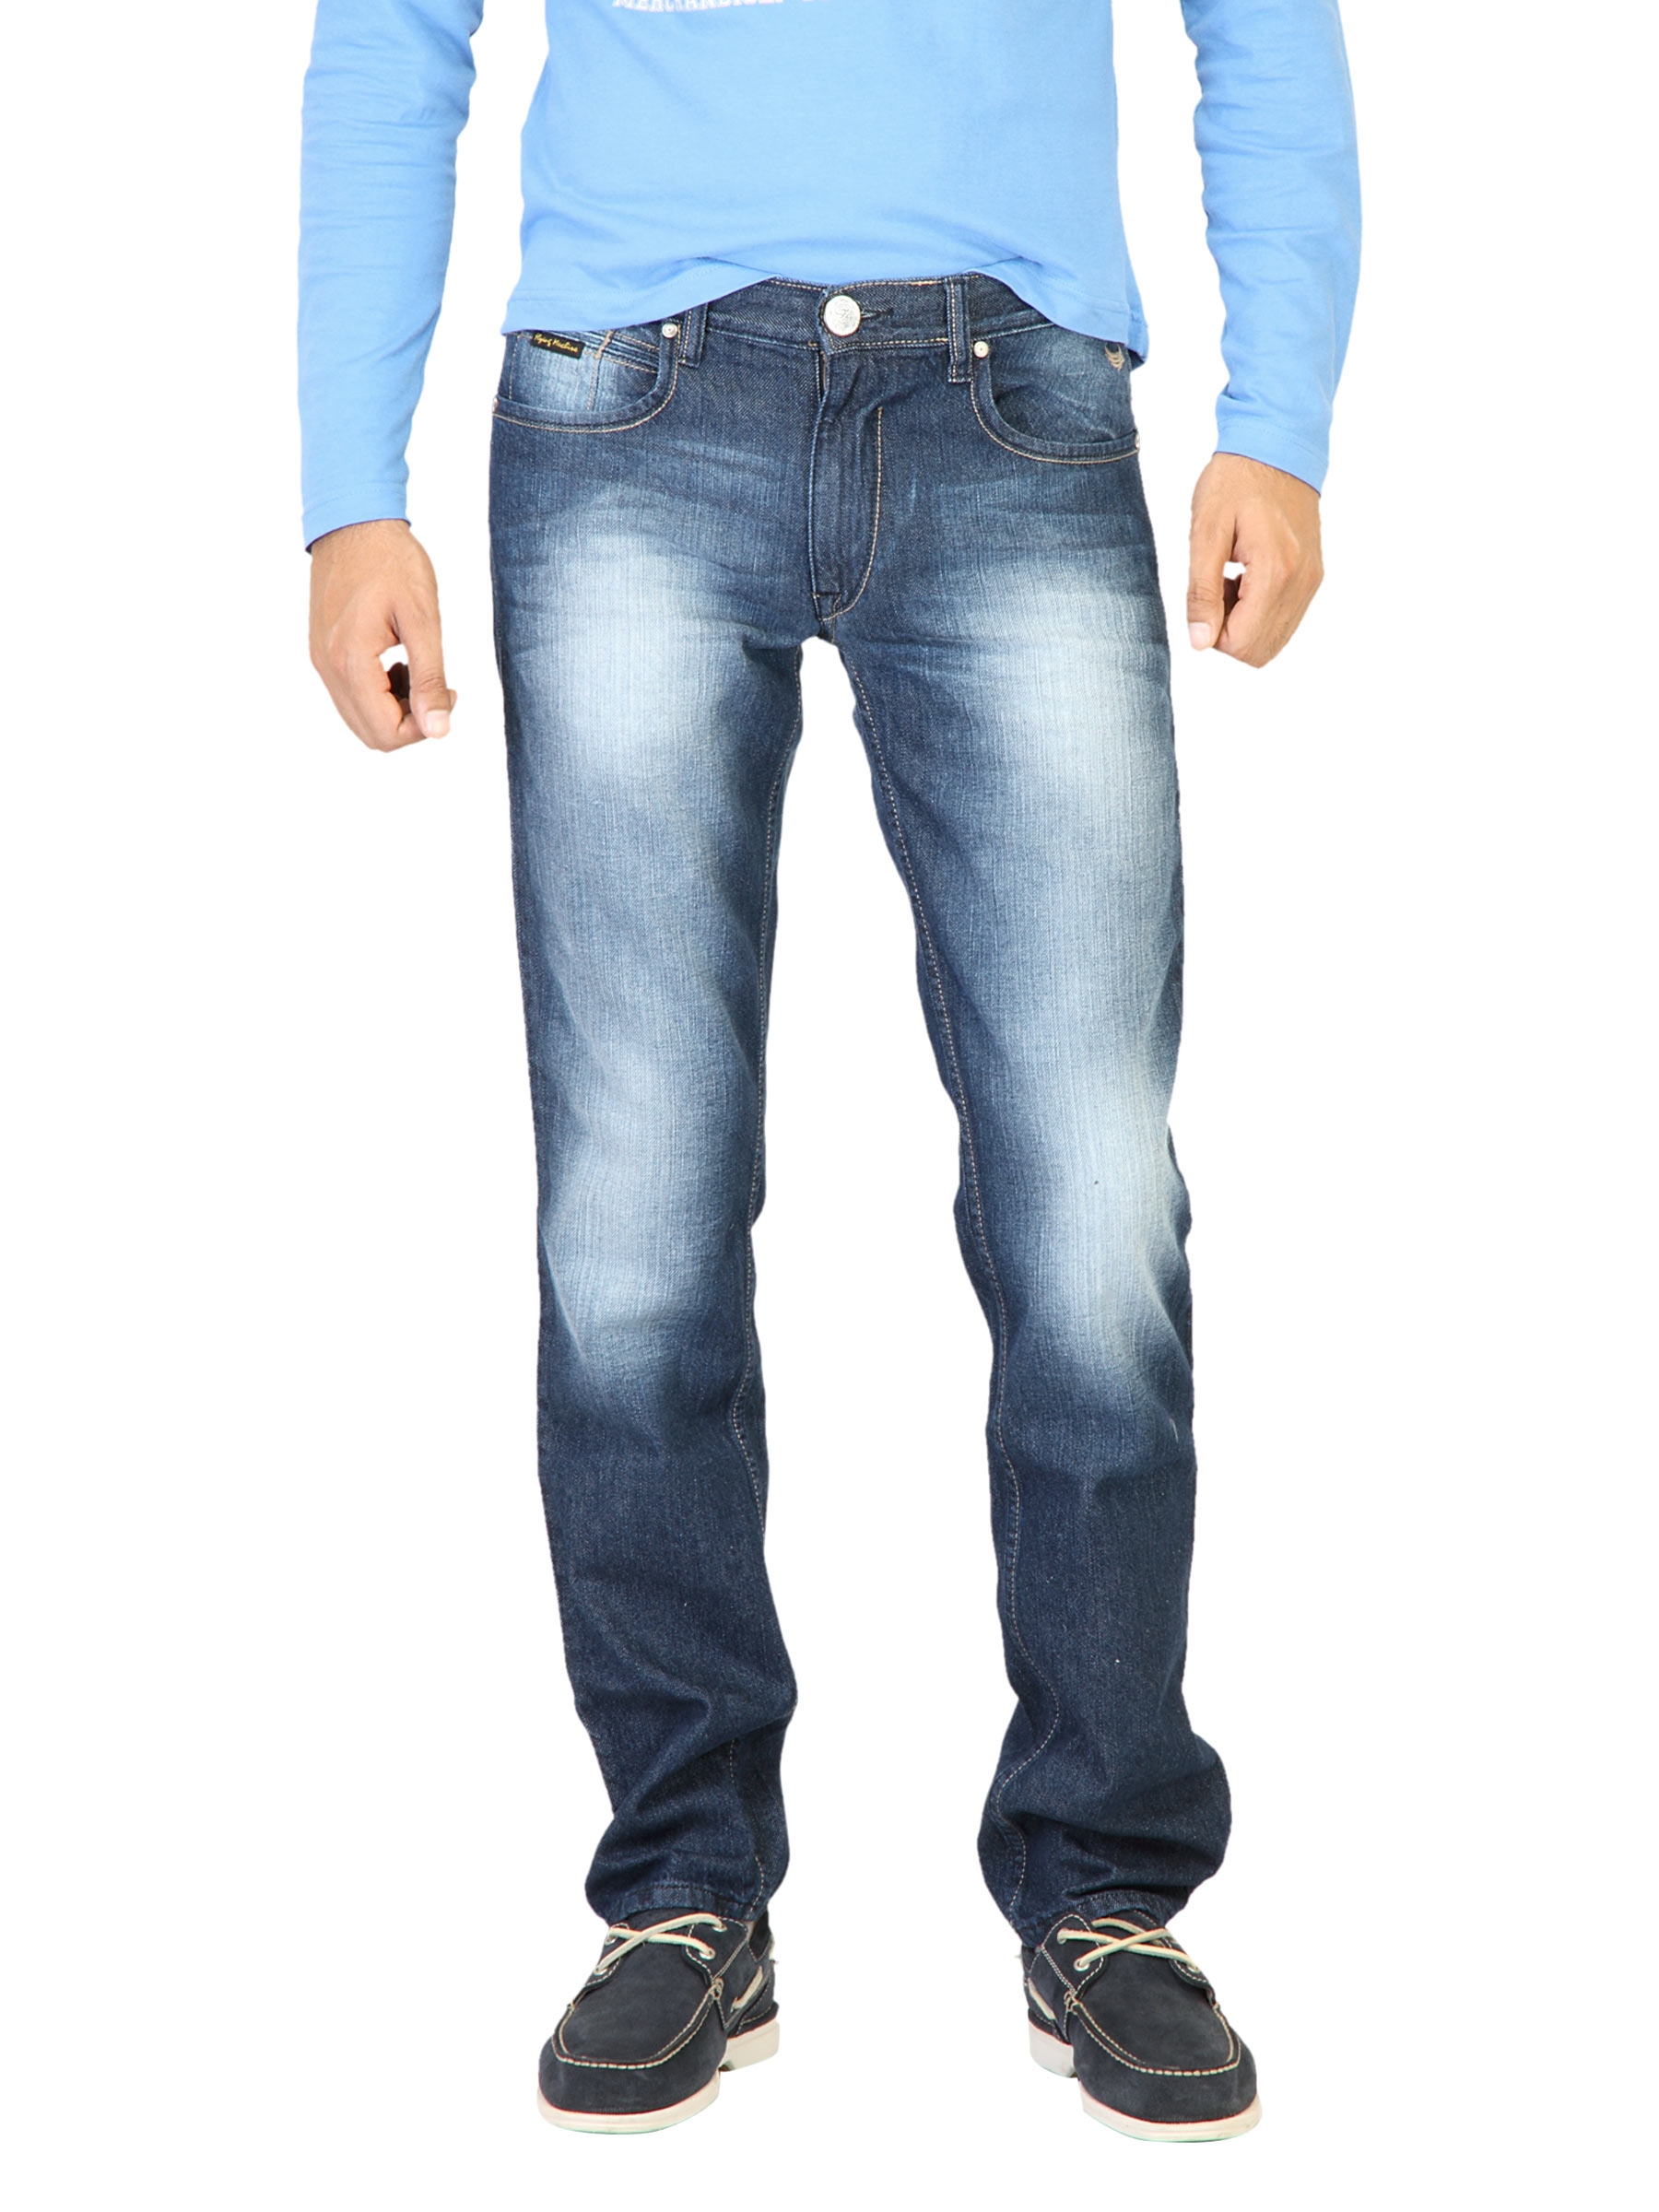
Flying Machine Men Blue Jeans
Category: Apparel / Bottomwear / Jeans
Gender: Men
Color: Blue
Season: Fall 2011
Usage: Casual